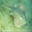
Label: ray